Franz Hruschka

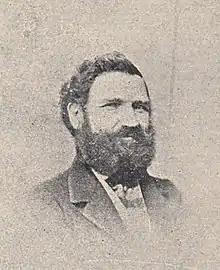
Franz Hruschka before his death

He attended the German and Austrian Beekeepers conference held in Darmstadt September 8–10, 1868. He also visited several other exhibits in Verona and did presented at the Comizio Agrario di Dolo that same year where he offered to help with public beekeeping courses. He also attends a beekeeping exhibit in Milan that same year. In 1869, he teaches the beekeeping courses in Dolo and presented at several conferences in Germany and in Italy talking about wintering colonies, swarms, drones and faul brood.